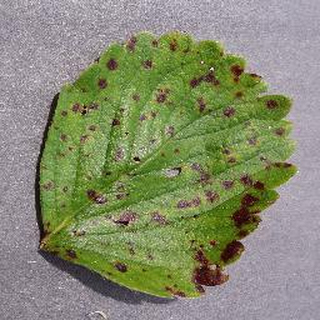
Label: strawberry_leaf_scorch